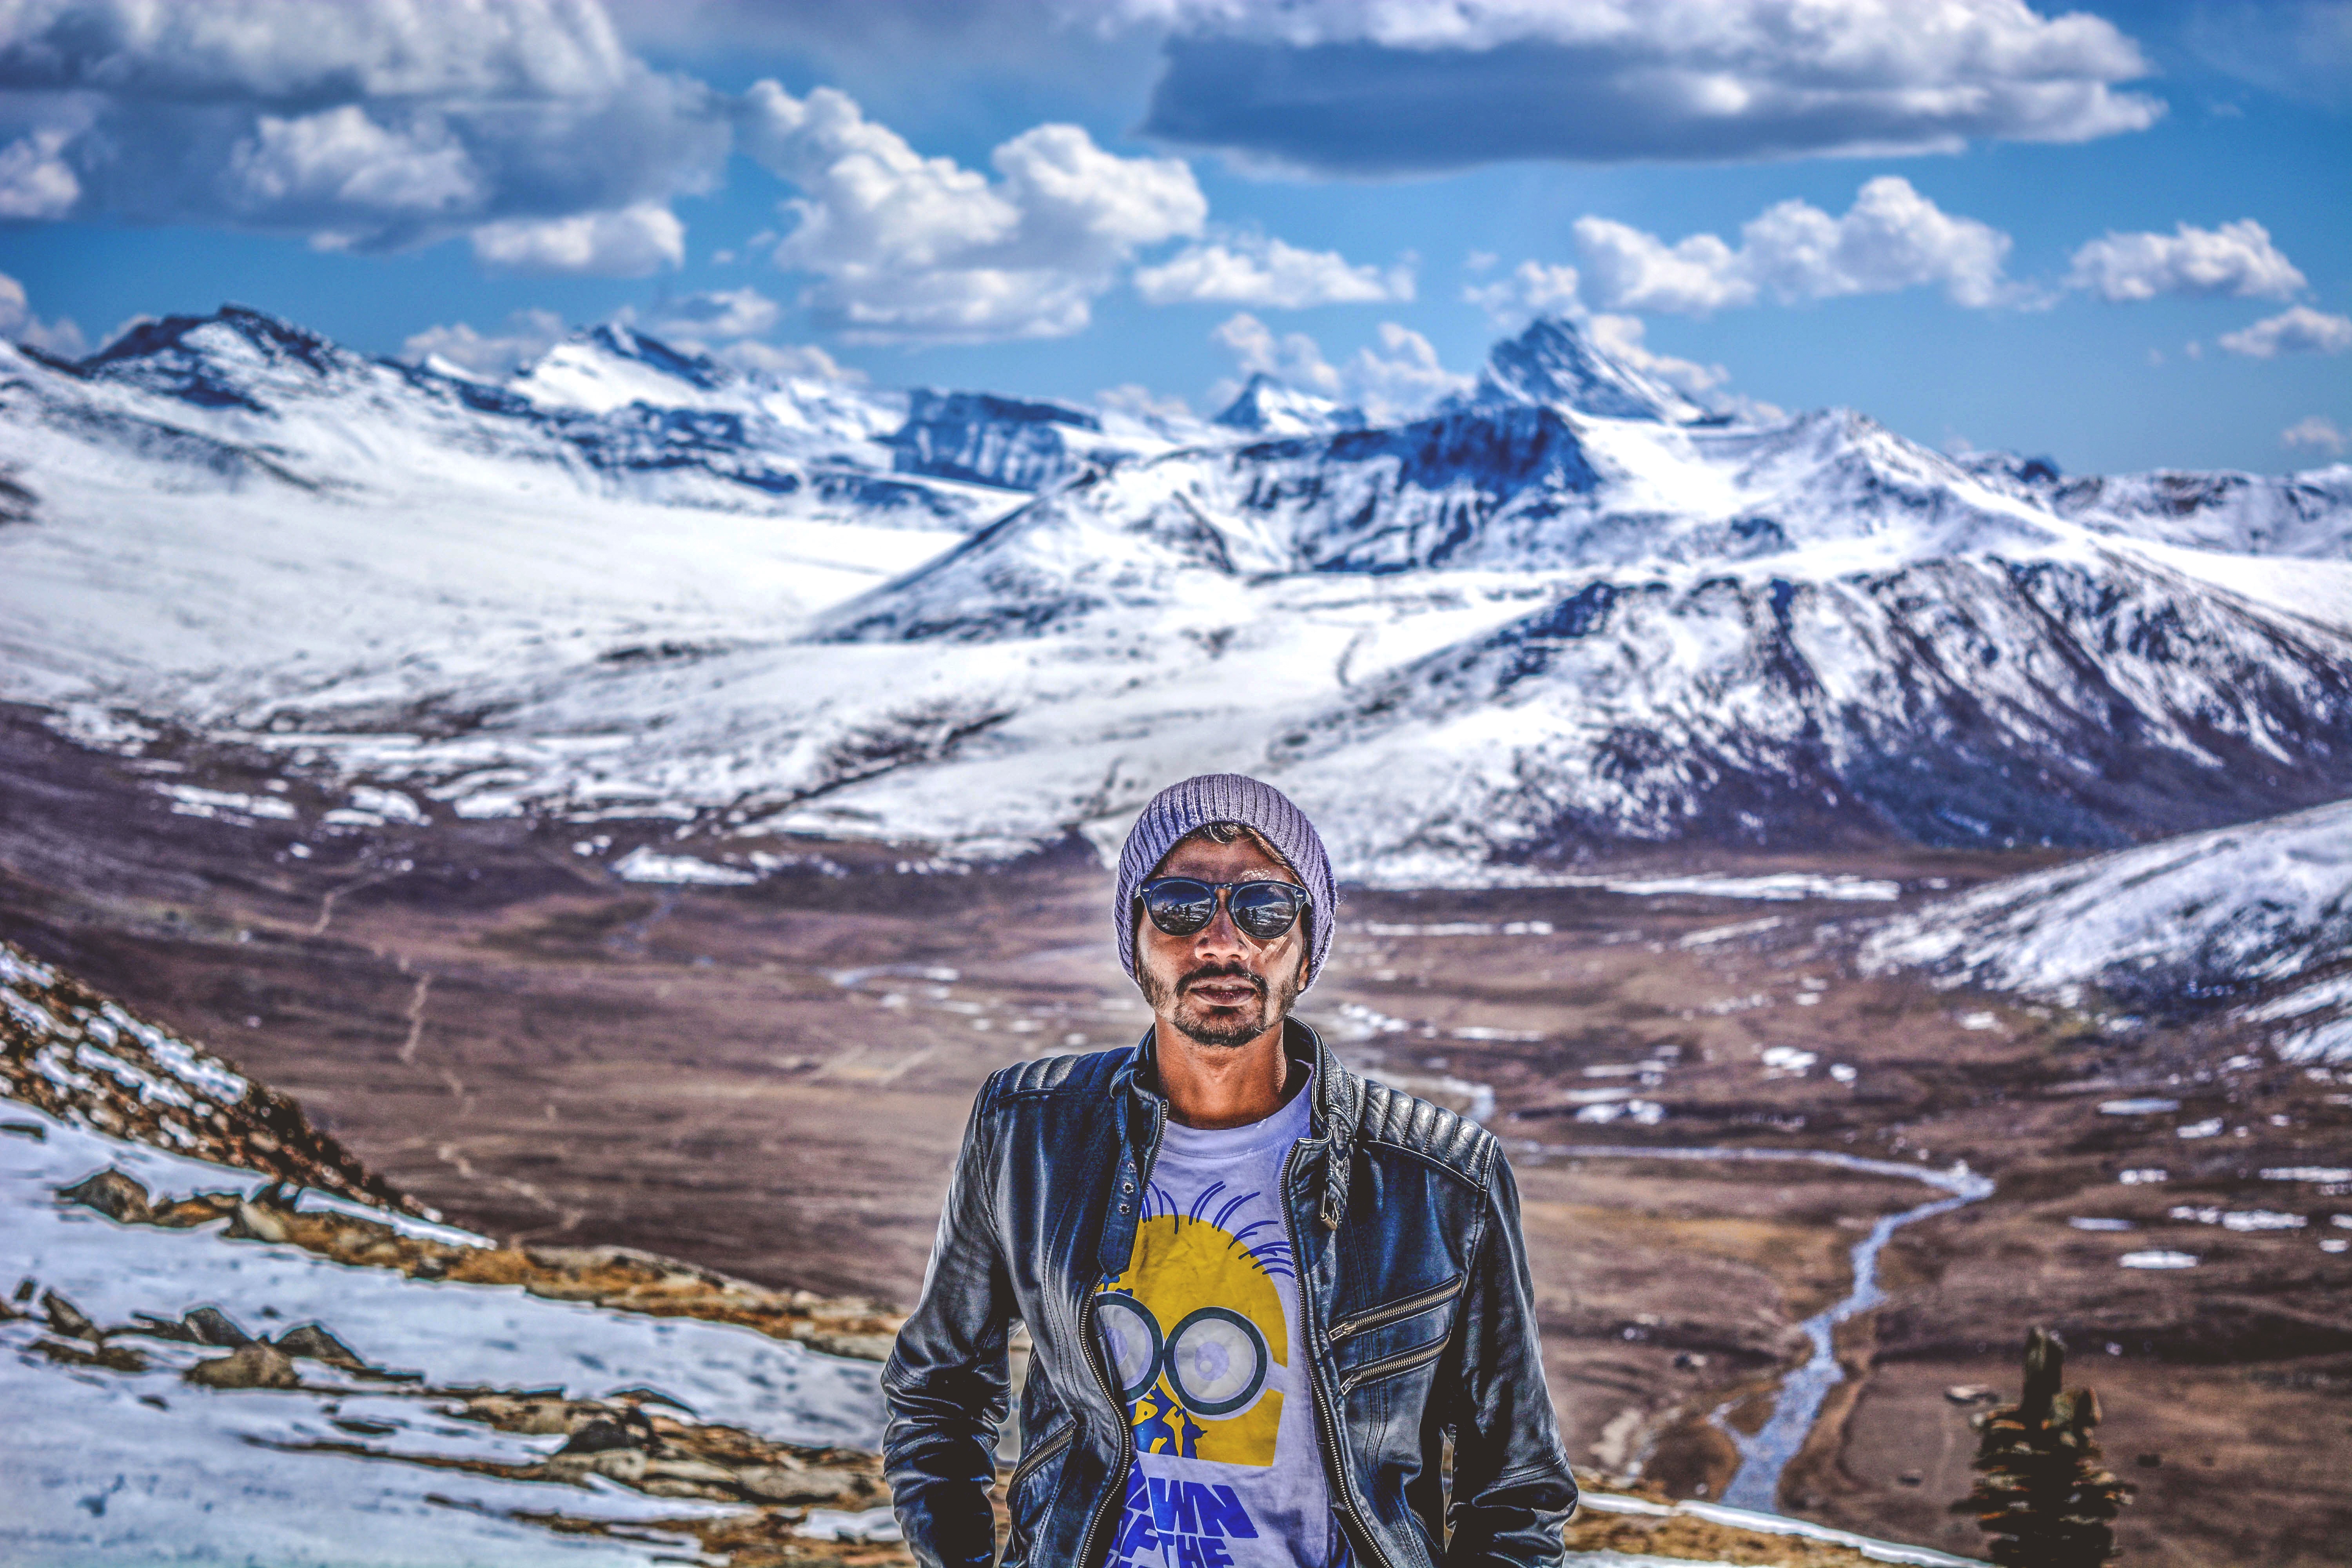
mountain, snow, winter, adventure, mountain range, portrait, model, weather, fashion, extreme sport, ridge, summit, beanie, mountaineering, winter sport, sports, mountains, alps, piste, minion, leather jacket, mountainous landforms, geological phenomenon